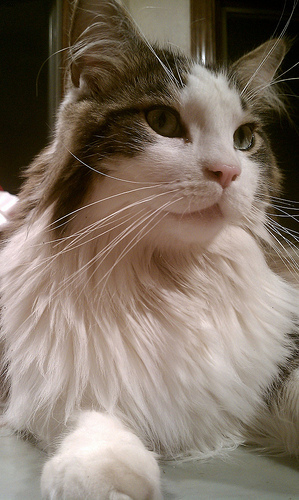
Animal: cat
Breed: Maine Coon